Silverdale, Lancashire

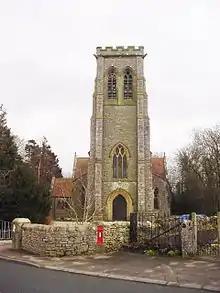
The parish church of St John

The Gaskell Memorial Hall in the centre of the village hosts a wide range of activities and events. The Silverdale Village Players perform an annual Pantomime and another production each year, and the Silverdale Handbell Ringers (founded 1906, and formally the Silverdale Church Handbell Ringers) entertain at Christmas. The village has a Women's Institute, affiliated to the "Cumbria-Westmorland" Federation of Women's Institutes although Silverdale was not in Westmorland.